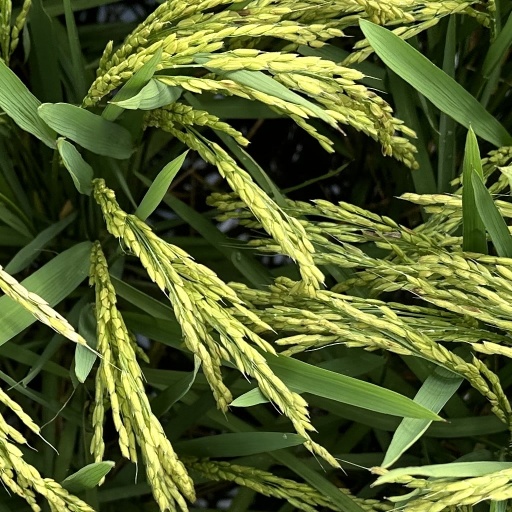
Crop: rice